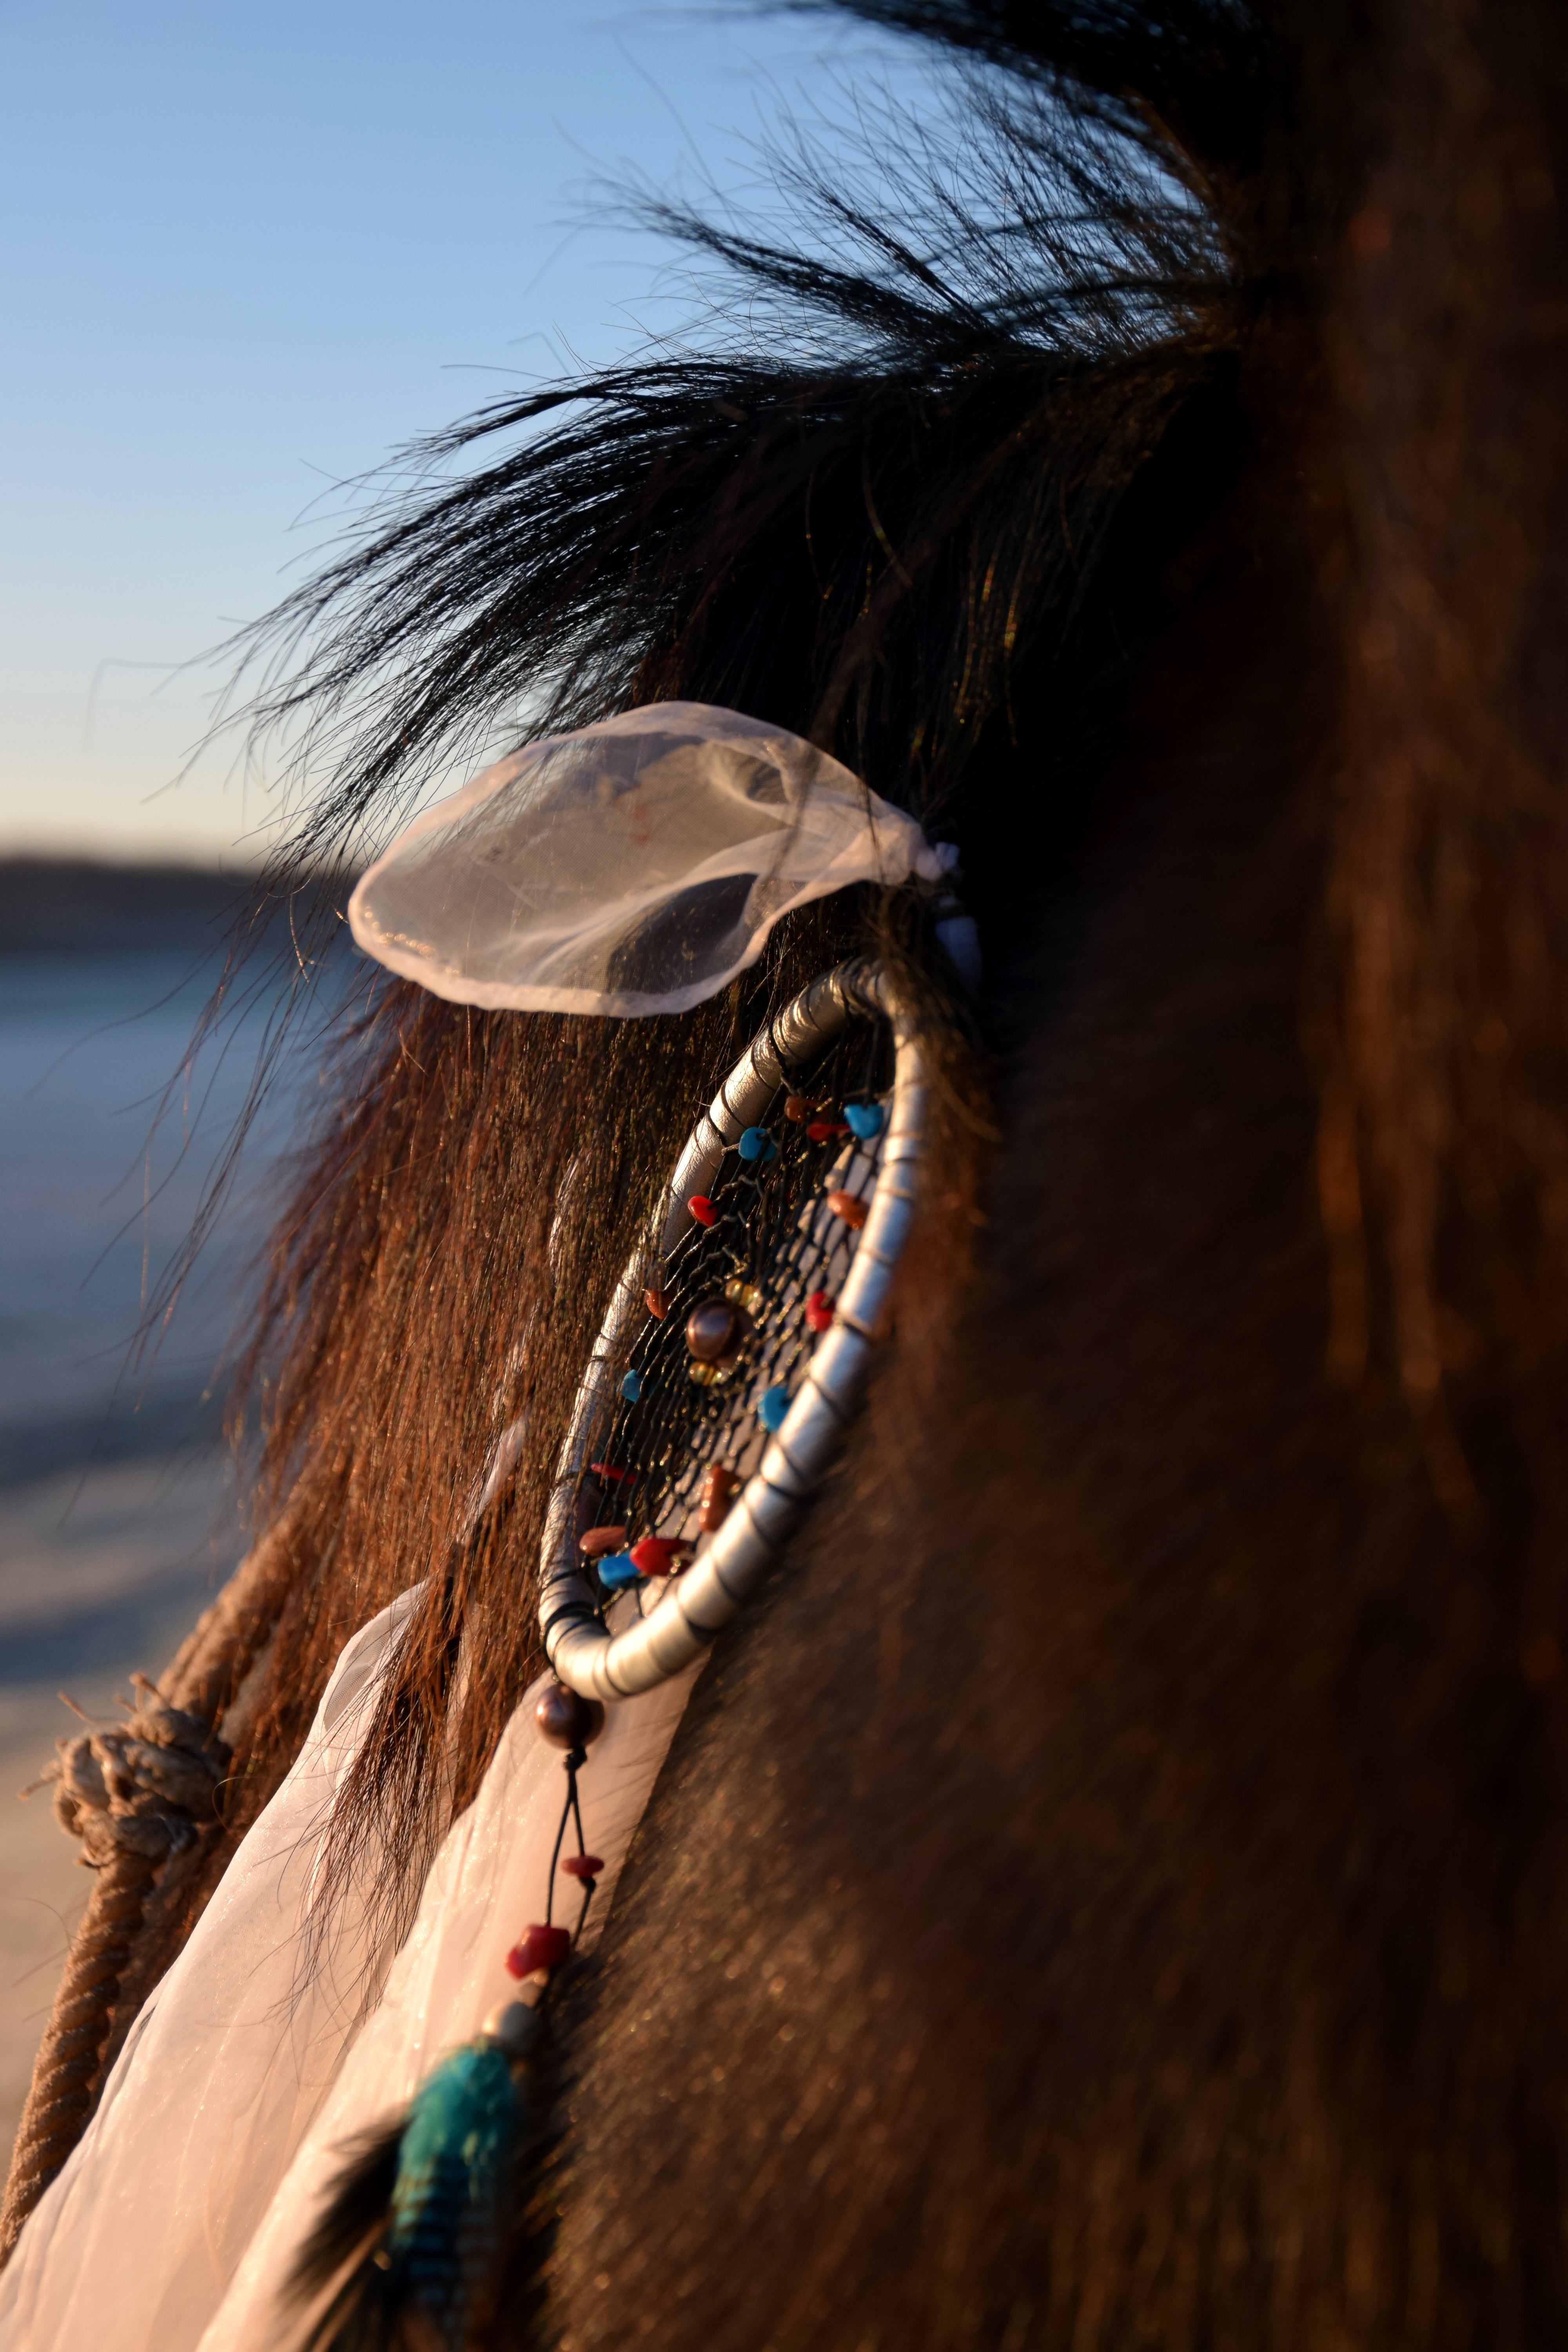
nature, sky, horse, brown, mane, blue, close up, neck, head, dream catcher, organ, horse accessories